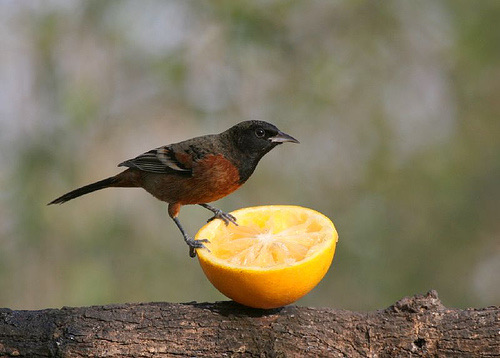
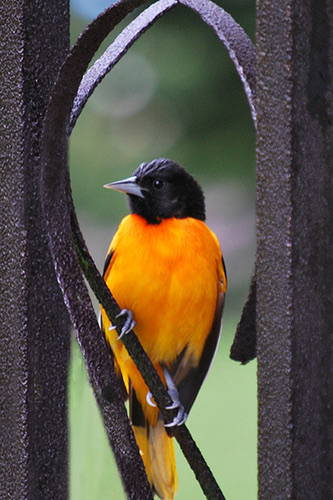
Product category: misc
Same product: yes